Dmitry Kamenshchik

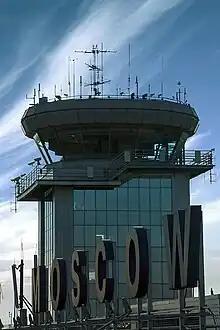
Domodedovo air traffic control tower

In 1991, Kamenschik became the main Moscow representative of "East Line", an air transportation company founded by Yekaterinburg-based entrepreneur Anton Bakov.